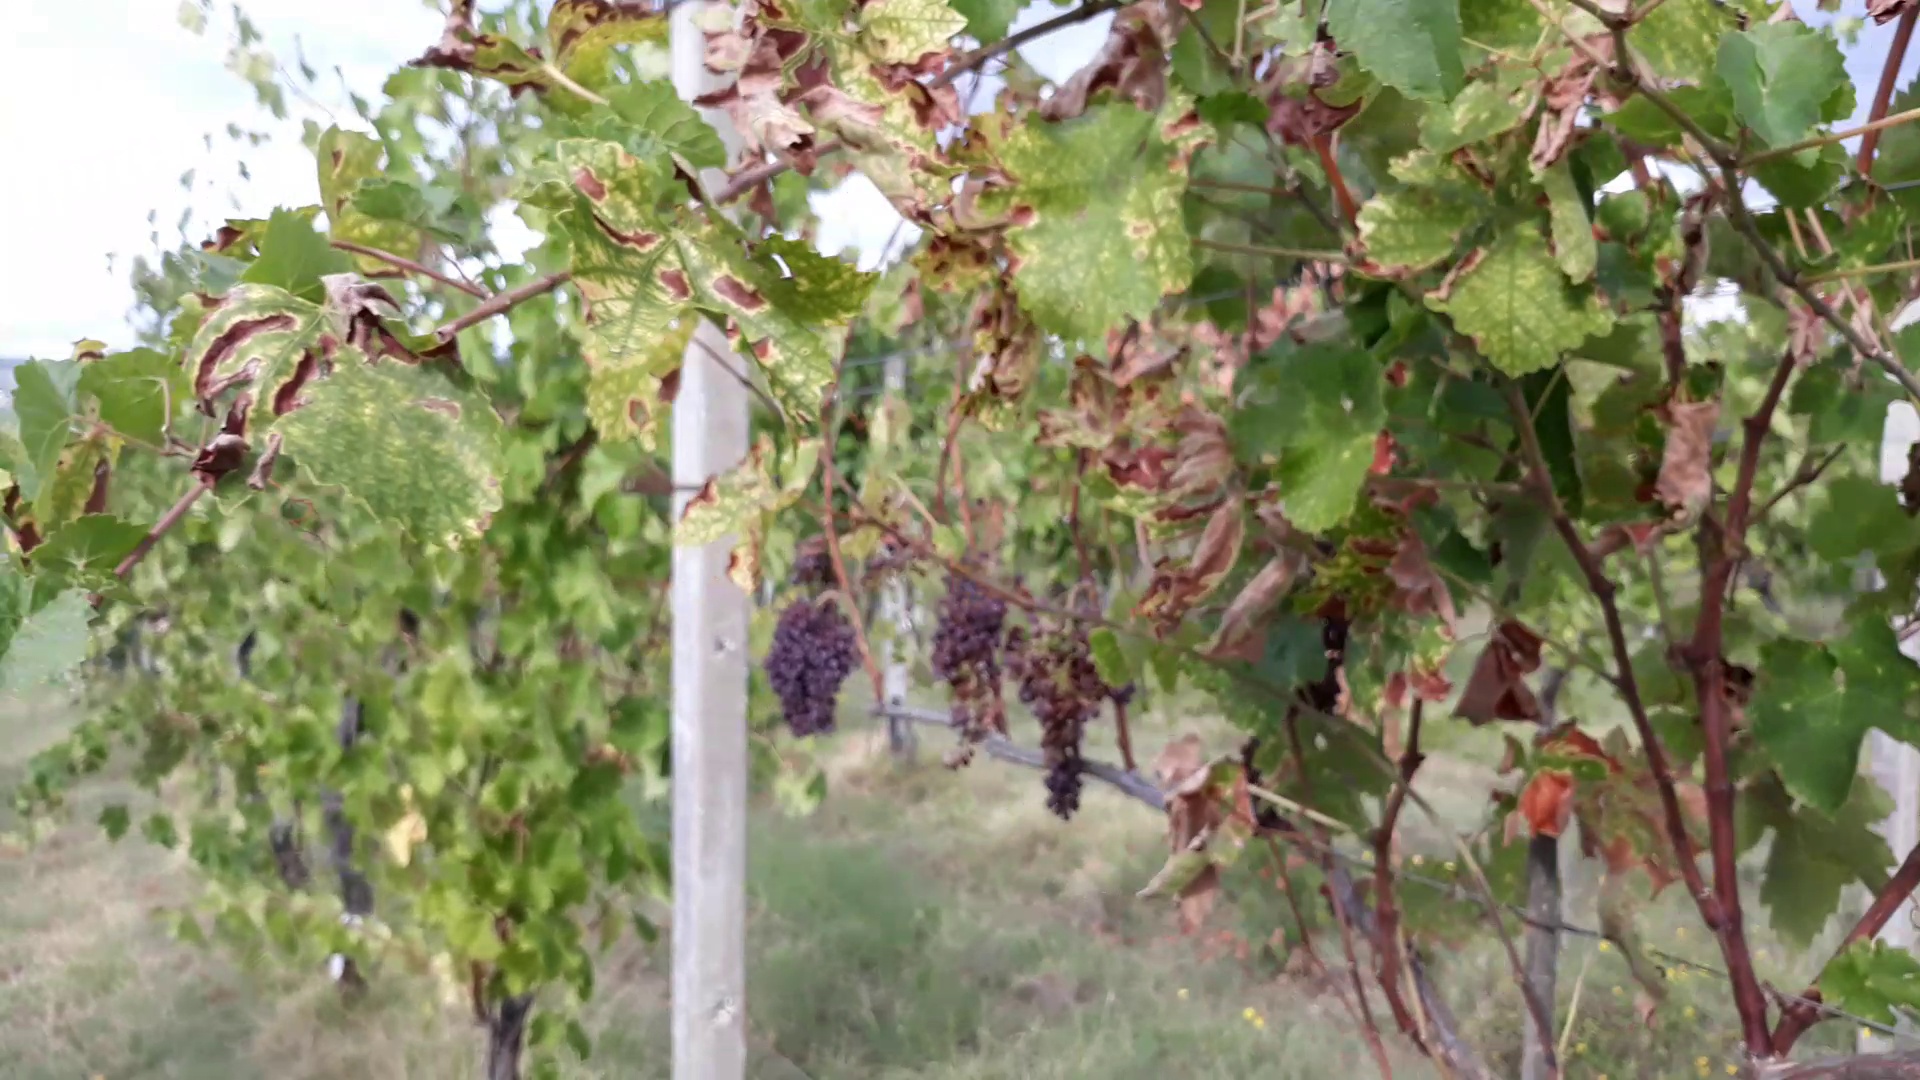
Label: esca